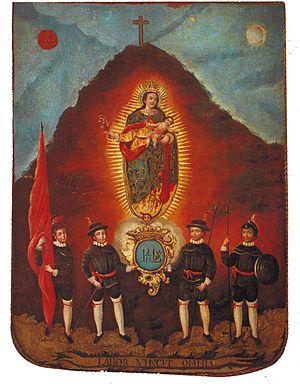
Zacatecas est la capitale de l'État de Zacatecas au Mexique, à 100 km au nord d'Aguascalientes. Elle est située à 2 450 m d'altitude au nord de la Sierra Fría, au pied du Cerro de la Bufa.